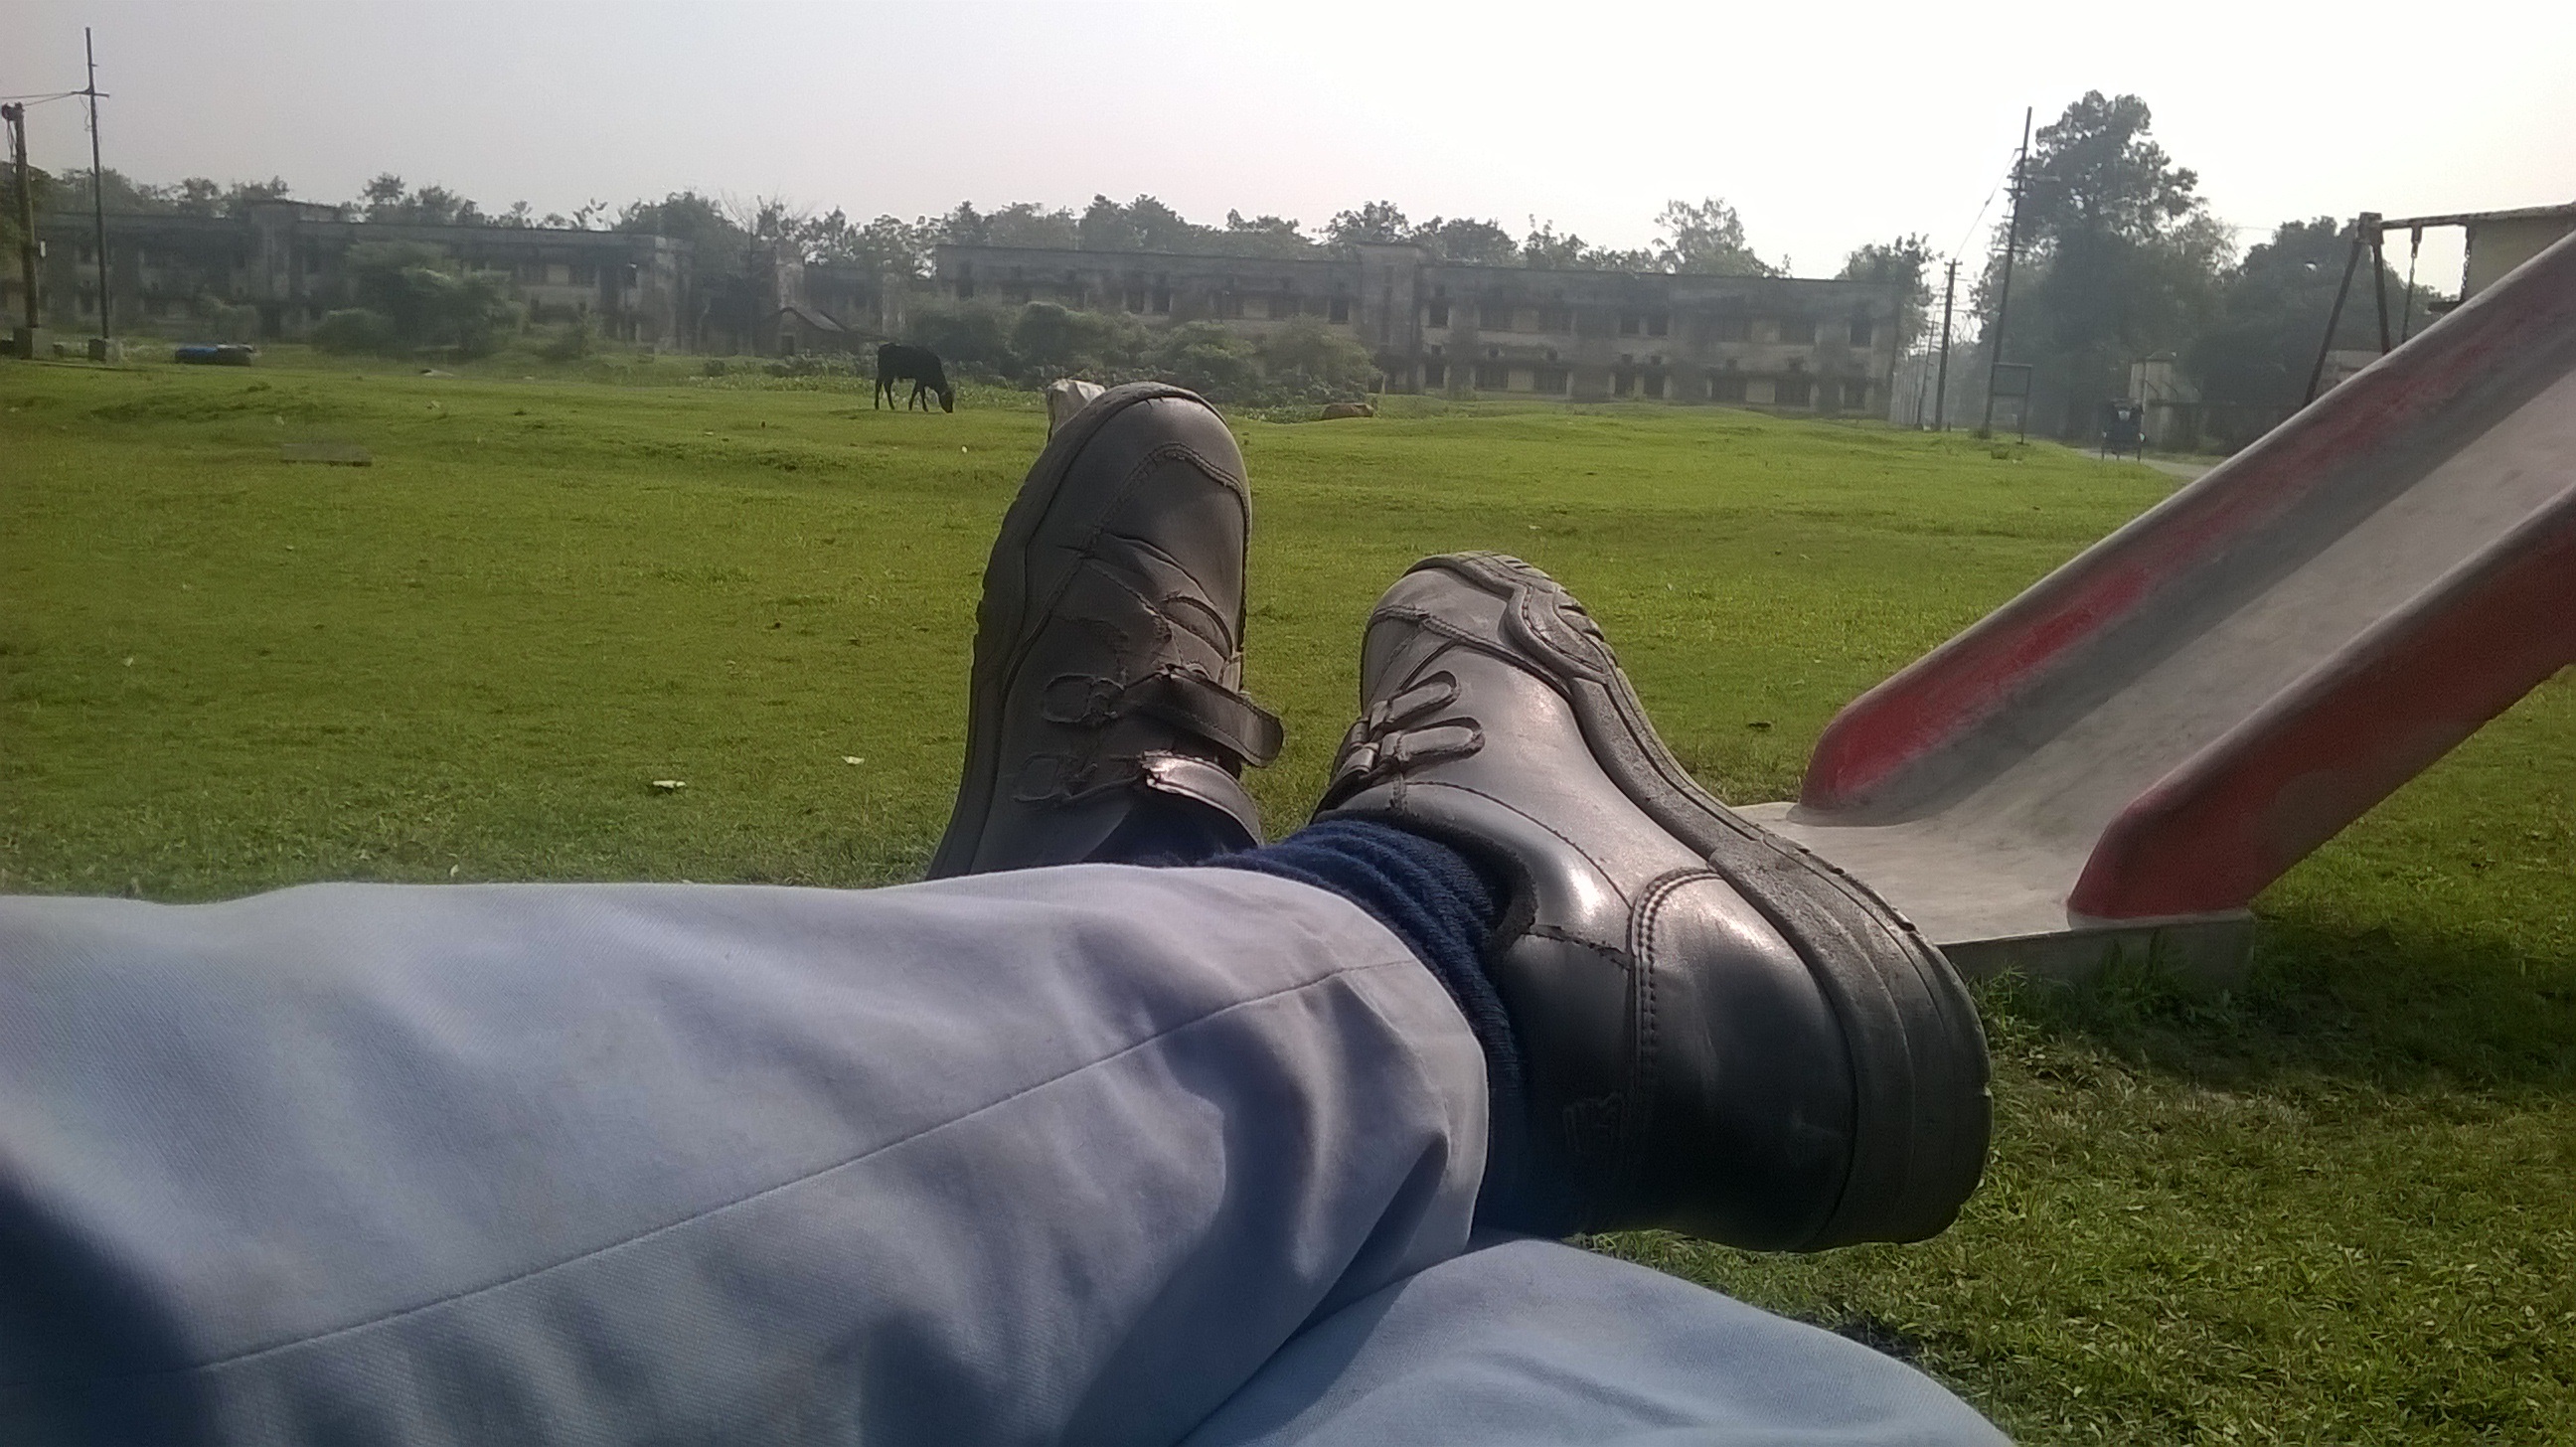
military, weapon, sculpture, shooting, shooting range, atmosphere of earth